Louis MacNeice

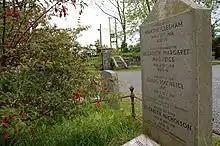
MacNeice was buried at Carrowdore with his mother

Louis MacNeice (known as Freddie until his teens, when he adopted his middle name) was born in Belfast, the youngest son of Rev. John Frederick and Elizabeth Margaret ("Lily") MacNeice. Both were originally from the west of Ireland. MacNeice's father, an Anglican clergyman, would go on to become a bishop in the Church of Ireland and his mother Elizabeth née Cleshan, from Ballymaconry, Connemara, County Galway, had been a schoolmistress. The family moved to Carrickfergus, County Antrim, soon after MacNeice's birth.